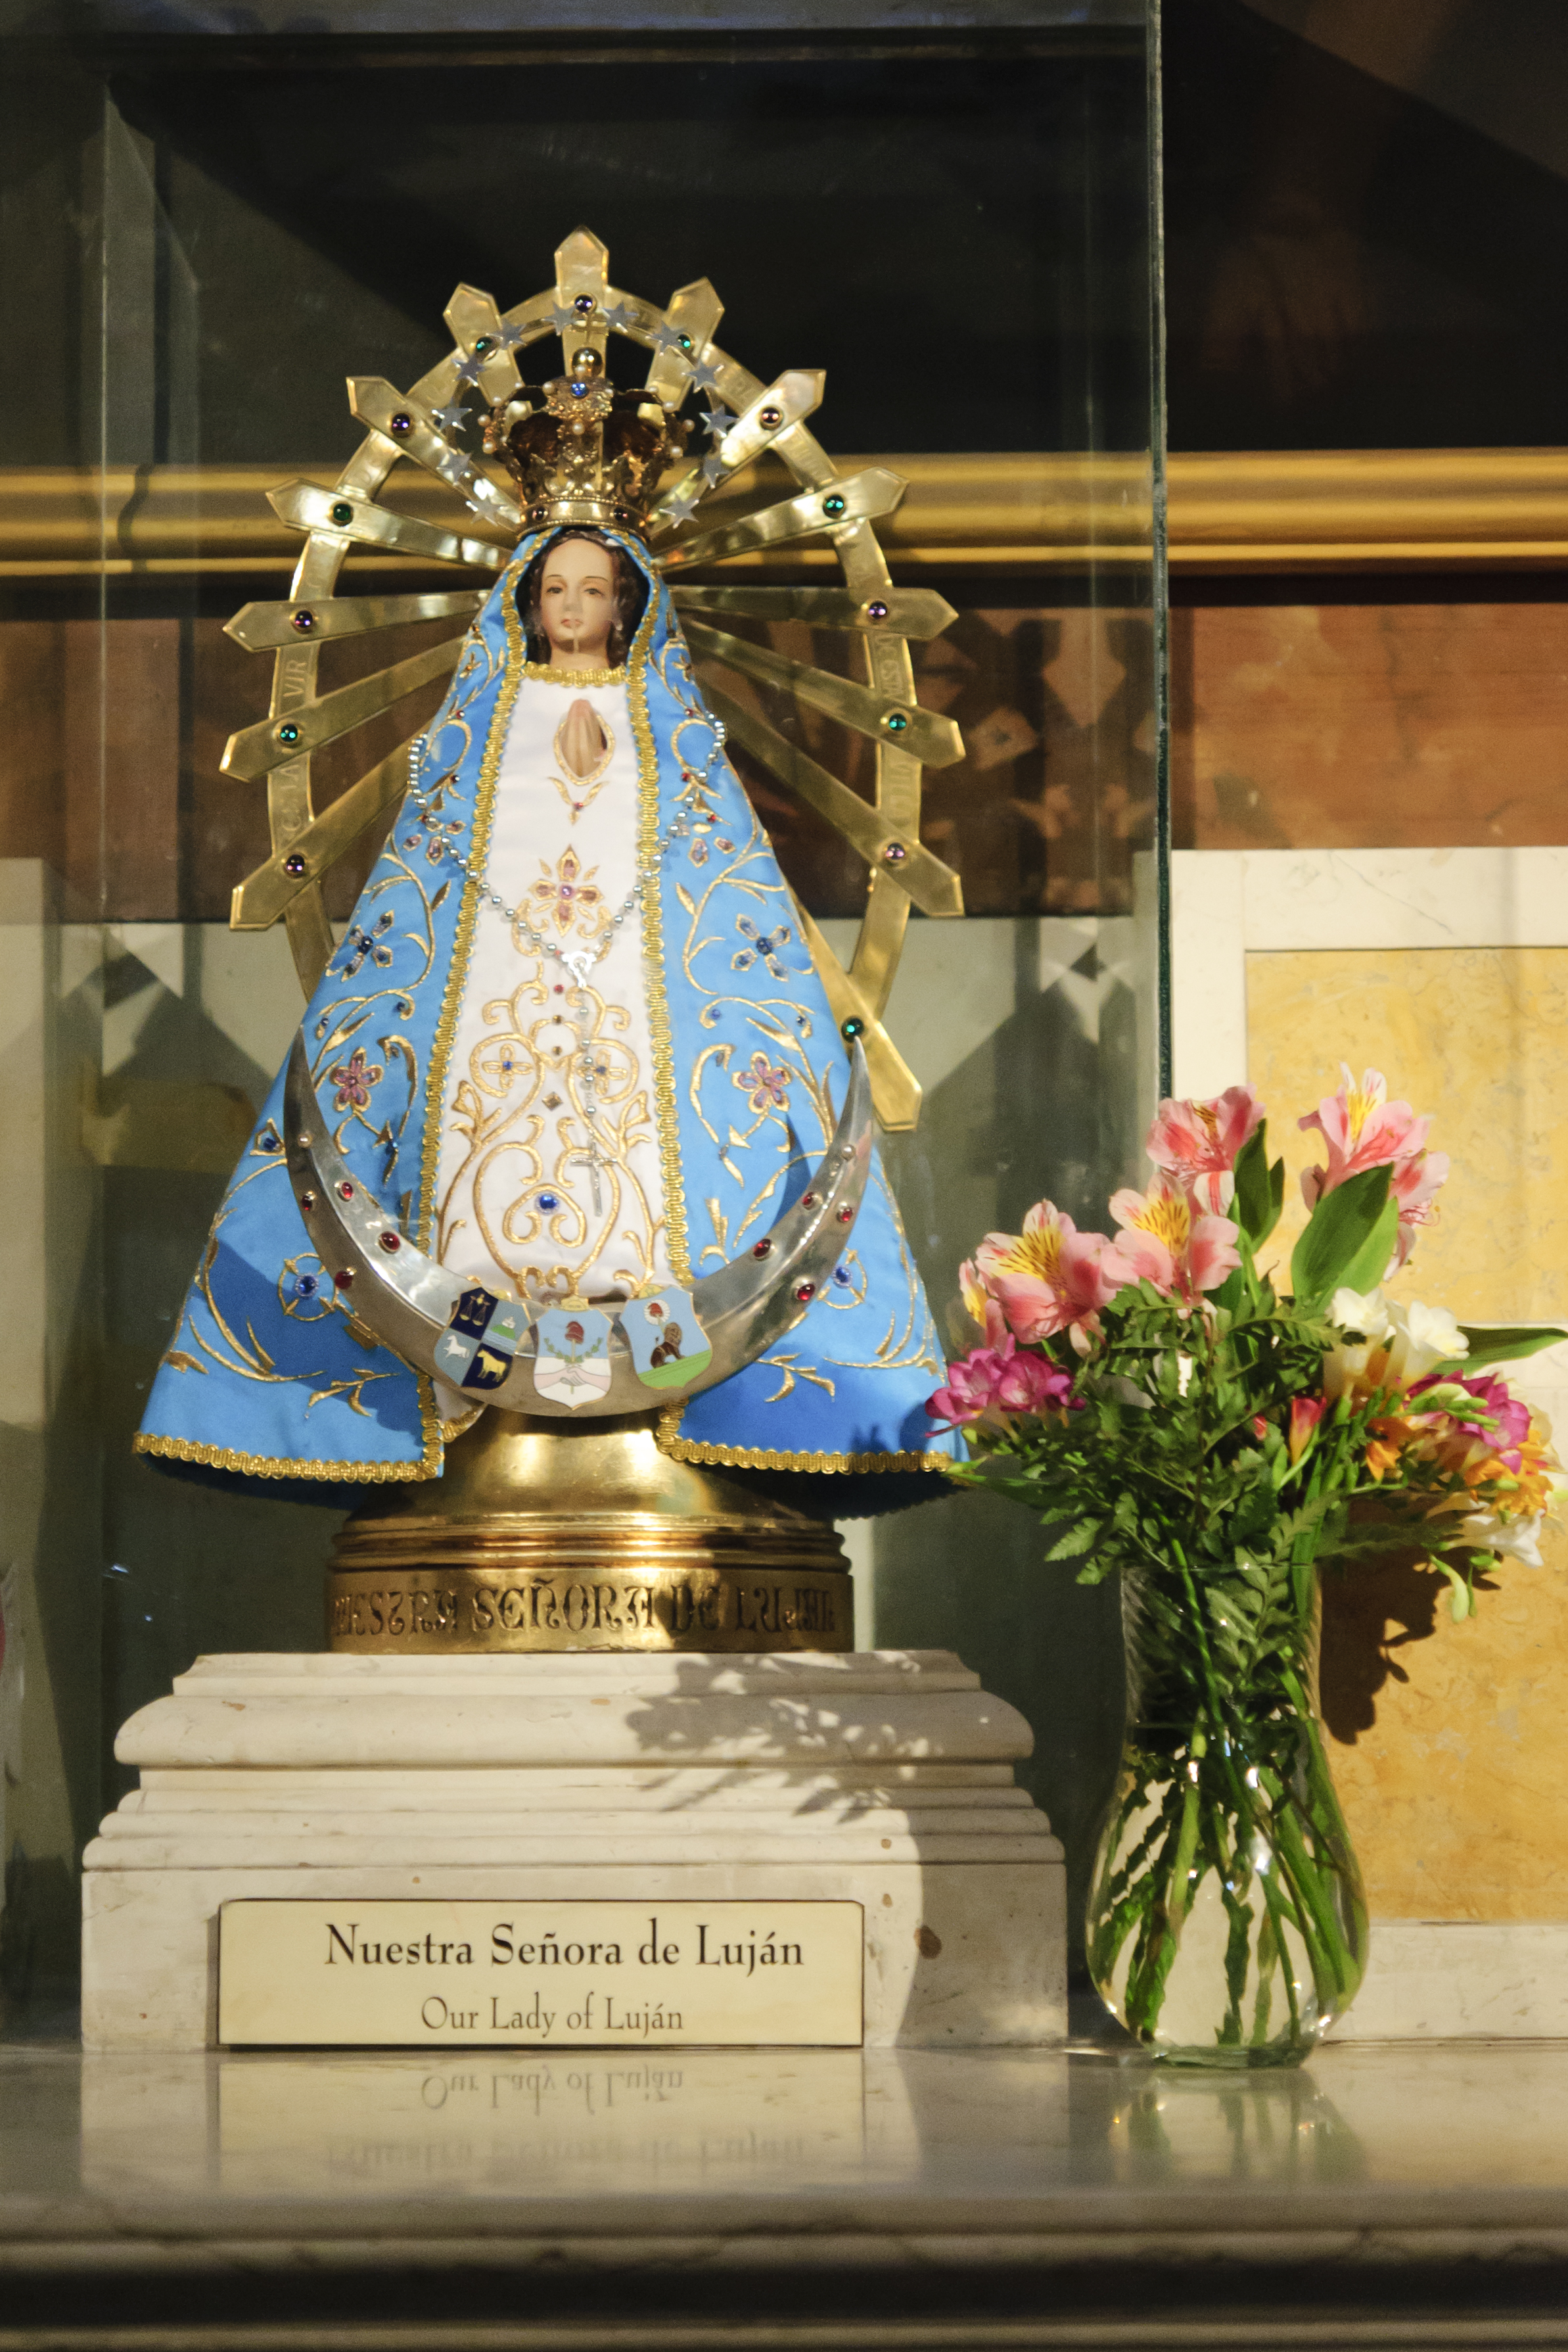
monument, statue, religion, nikon, place of worship, art, temple, altar, argentina, wat, buenosaires, aires, d300, approved